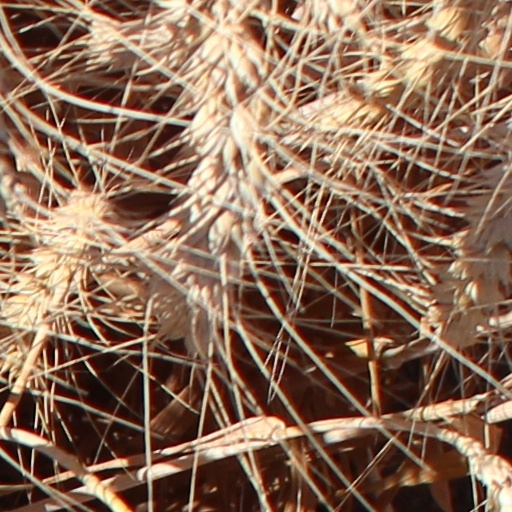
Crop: wheat